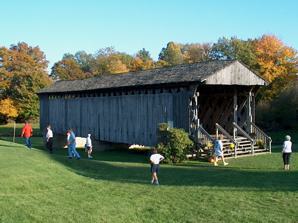
Building: Graham Road Covered Bridge
Country: United States of America
Year built: 1913
Bridge in Ohio, United States Graham Road Bridge Coordinates 41°46′53″N 80°37′06″W / 41.78139°N 80.61833°W / 41.78139; -80.61833 Locale Ashtabula County, Ohio, United States Characteristics Design single span, Town truss Total length 97 feet (29.6 m) History Construction start 1913 Location Graham Road Bridge is a covered bridge which formerly spanned the west branch of the Ashtabula River in Pierpont Township, Ashtabula County , Ohio , United States .  Built from remnants of a former covered bridge that was damaged in a flood in 1913 , the bridge now sits in an Ashtabula County MetroPark along the south side of Graham Road, near its original site, and is a single span Town truss design. Relocated in 1972, it is no longer open to vehicle traffic.  The bridge’s WGCB number is 35-04-13, and it is located approximately 8.4 miles (13.5 km) east-northeast of Jefferson . History 1913 – Bridge constructed. 1972 – Bridge moved to its current site. Dimensions Length: 97 feet (29.6 m) Gallery View from the southwest View from the east end of the bridge, looking toward its former site See also List of Ashtabula County covered bridges References